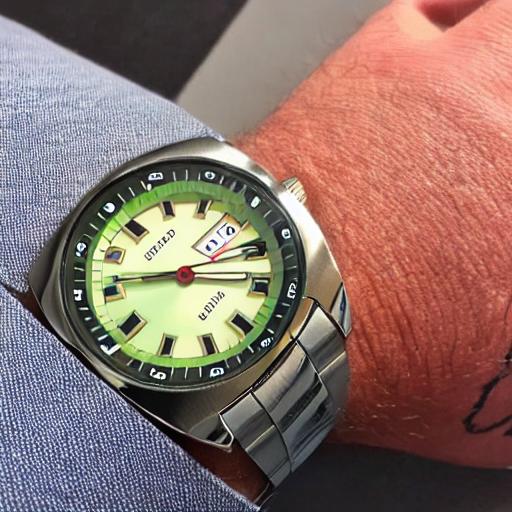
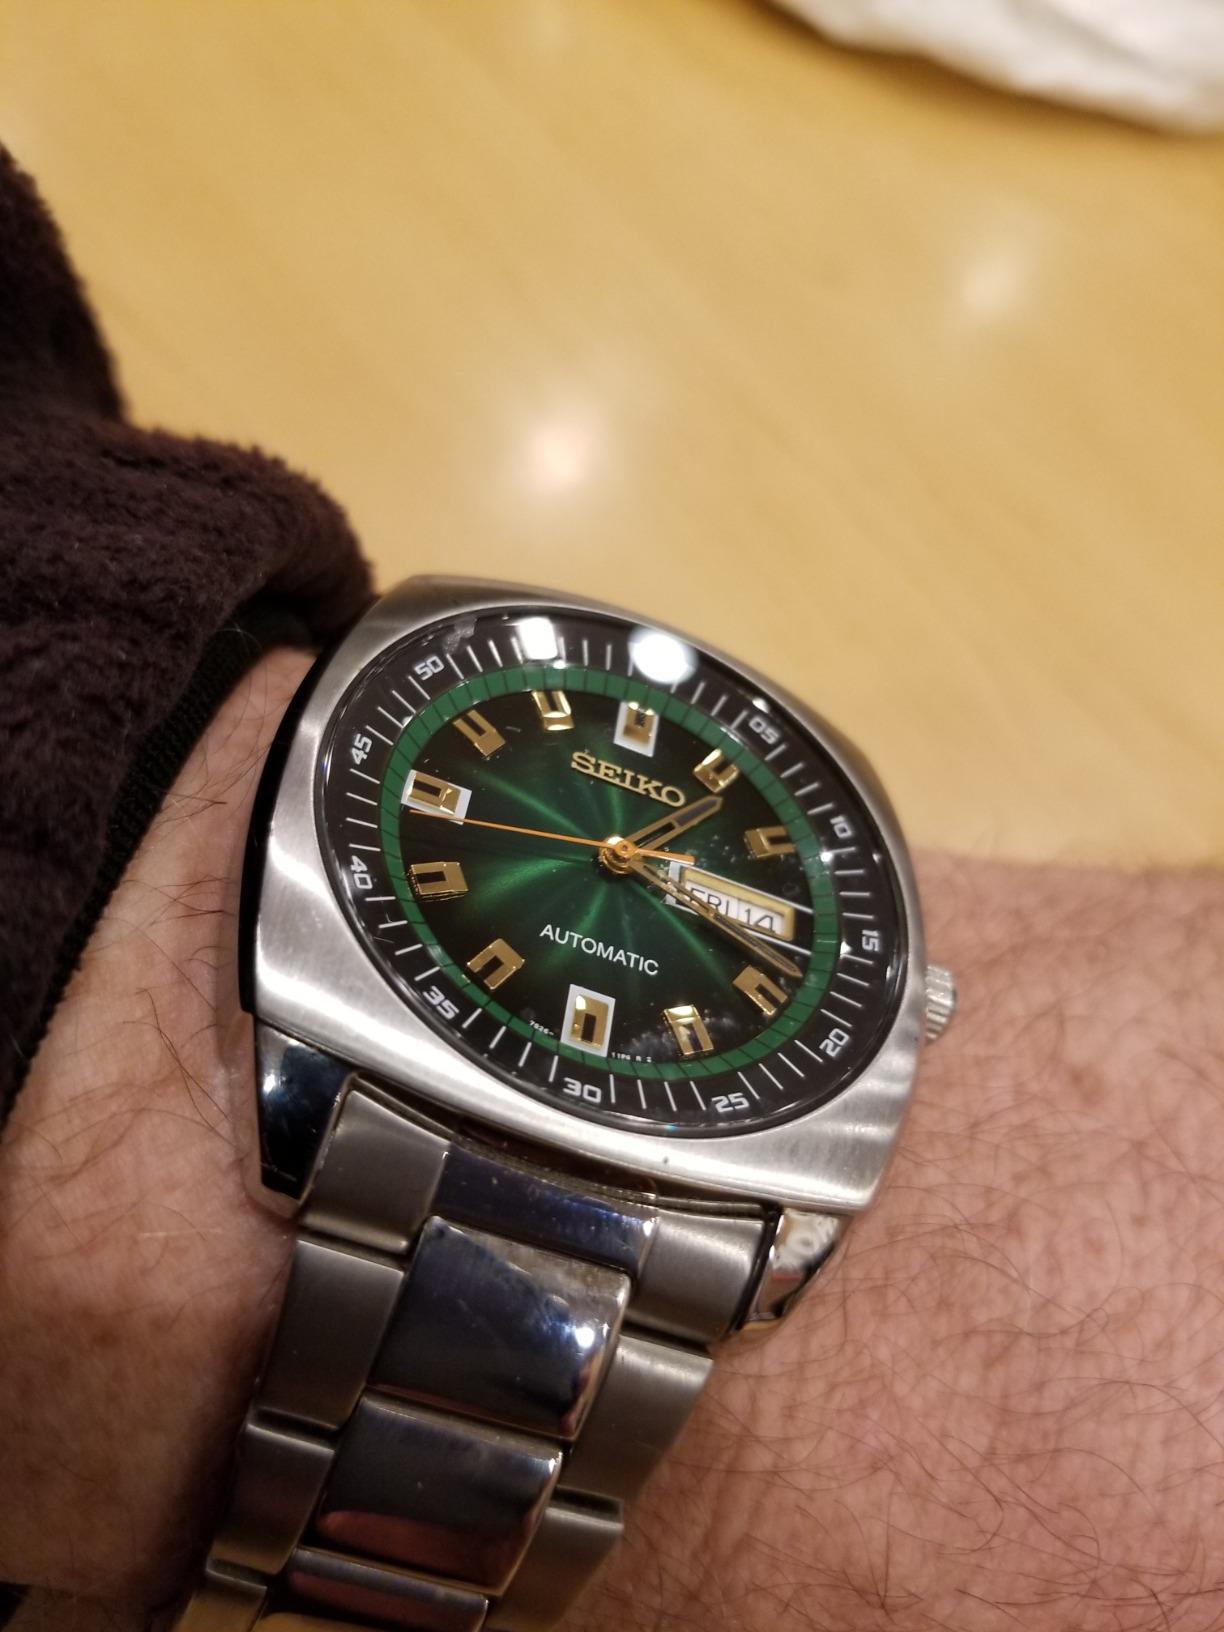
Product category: accessories_watch
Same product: no